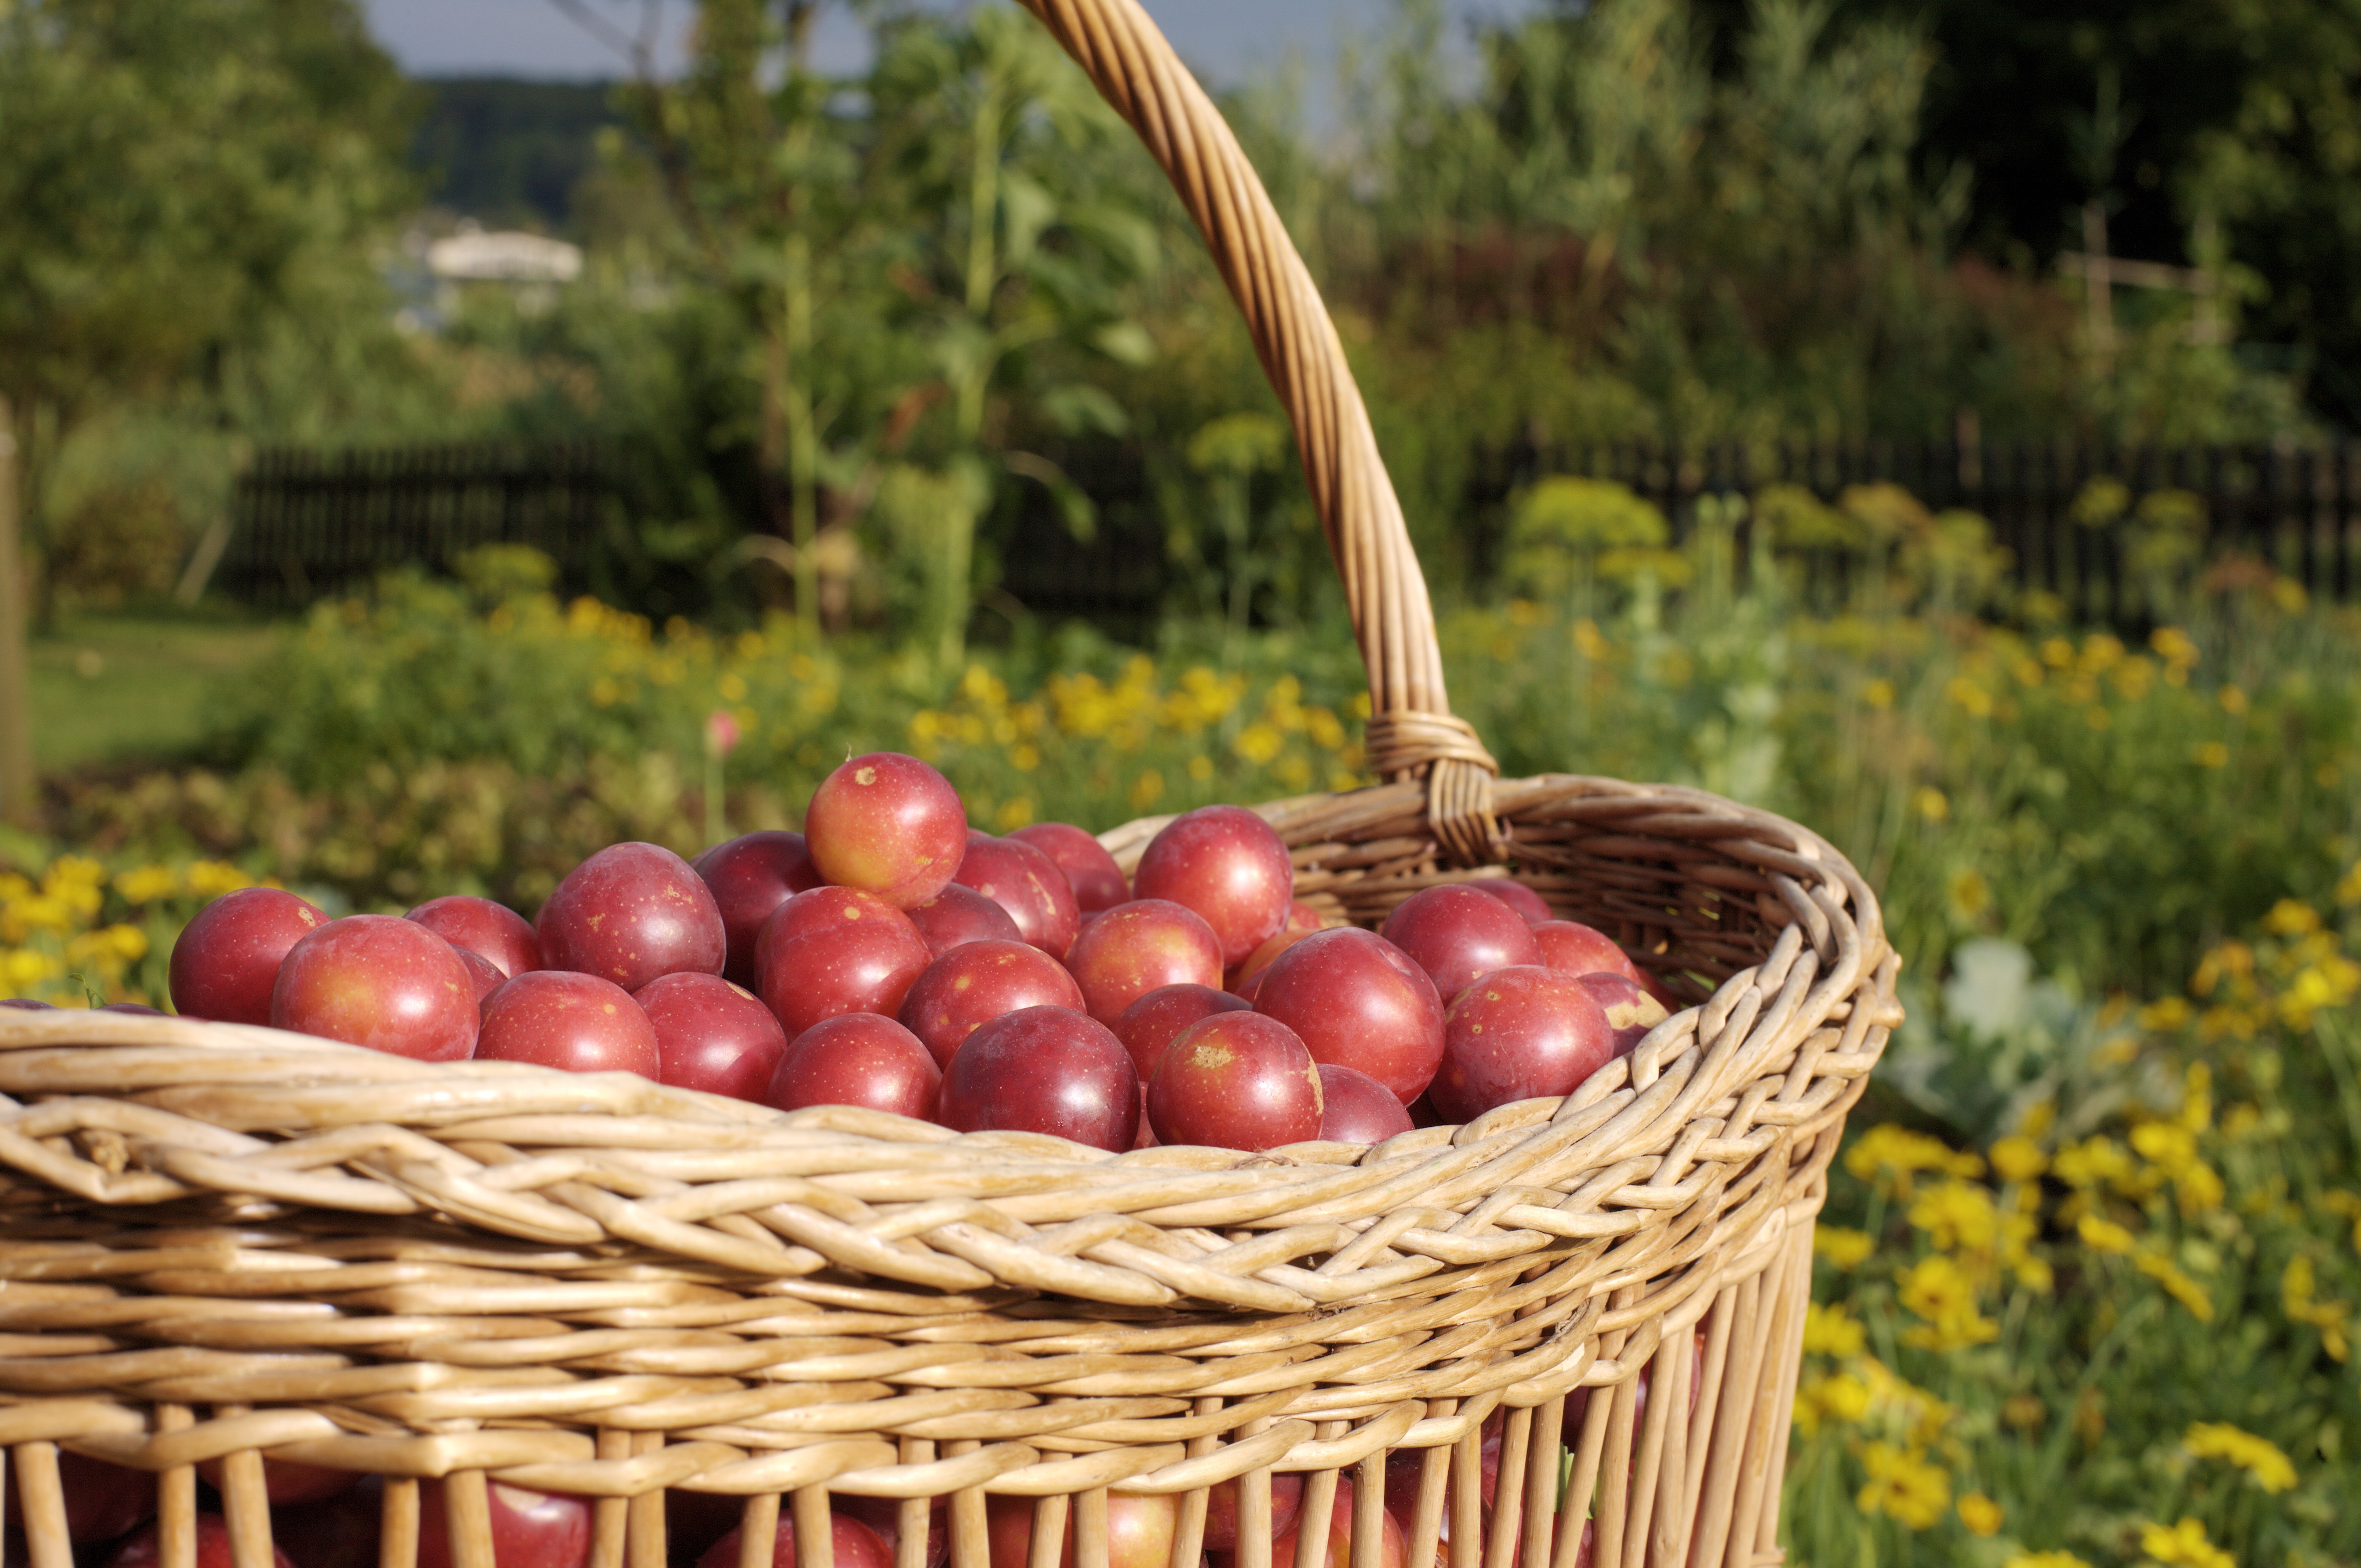
apple, nature, plant, fruit, summer, food, red, harvest, produce, colorful, basket, healthy, eat, delicious, plum, hdr, tasty, pick, vitamins, frisch, fruit basket, appetizing, garden fruit, pome fruit, flowering plant, rose family, fruity, regional crop, land plant